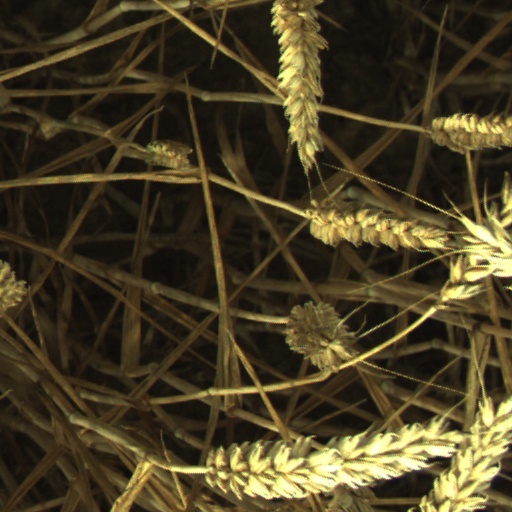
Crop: wheat